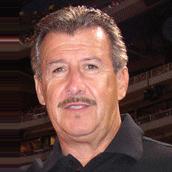
Age: 60